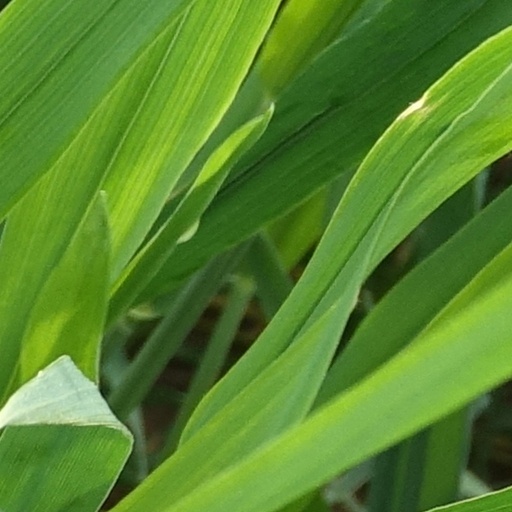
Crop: wheat